Editing of anime in distribution

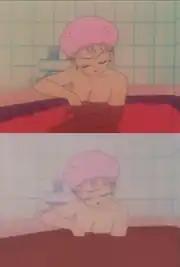
A bathing scene from the original and the first English version of "Sailor Moon". In the original English dub (bottom image), the visibility of Usagi's nudity is censored by darkening the water.

As nudity is far more stigmatized in the U.S. than it is in Japan, such content is often edited out of locally distributed anime. Although U.S. law regarding child pornography does not prohibit cartoon pornography, suggested underage nudity is also commonly censored. In the original U.S. release of "Sailor Moon", all of the female leads' transformation sequences were airbrushed to remove the lines tracing their breasts and pubic areas (except for Moon and Chibi Moon; their sequences had little or no lines), even though the characters were shown in silhouette form only. This kind of editing is not limited to cartoons aimed at older audiences, either. For example, the anime series "Blue Gender" contained scenes of sex (next to blood and intense violence), which was edited out when shown in the U.S. on Adult Swim (the series was originally planned to air on Toonami but was considered too graphic). Another example, ADV Films edited out nudity of high-school-aged characters from the American DVD release of the anime "Sakura Diaries". However, the edits to the animation were not done by ADV Films but were shown on TV in Japan. The video was already edited for exposed female private parts, and were covered by inserted lingerie. Dialogue was also altered to shield suggestions of adolescent age. In 2001, the now-defunct Sterling Entertainment Group removed all shots featuring the mermaids' bare bosoms on "Hans Christian Andersen's The Little Mermaid" concerning the film was marketed towards children, which went out-of-print after its closure in 2006. Meanwhile, in February 2008, the government of Canada banned imports of such hentai series "Cool Devices" and "Words Worth", as it cited those series as "obscene" under federal guidelines.